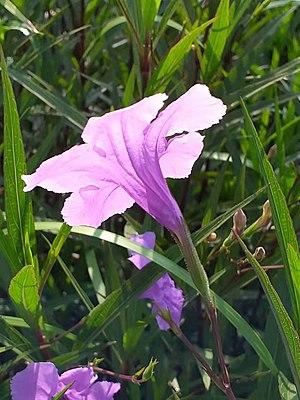
Fleurs en forme de trompette. Nautou, Taïwan.
Ruellia simplex est une espèce de plantes herbacées à fleurs du genre Ruellia de la famille des Acanthaceae.